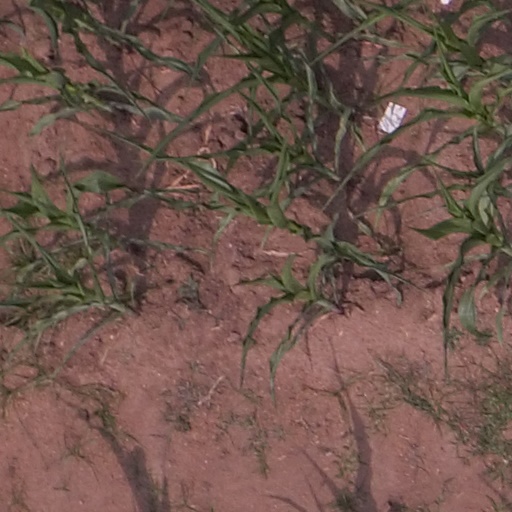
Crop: maize; corn